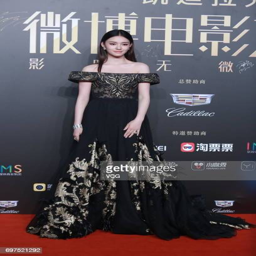
person poses at the red carpet